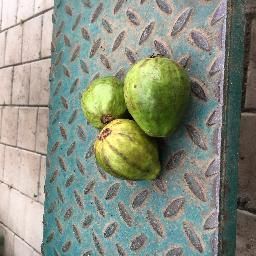
Fruit: Guava
Quality: Good